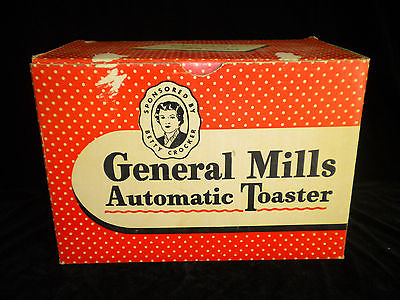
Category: toaster